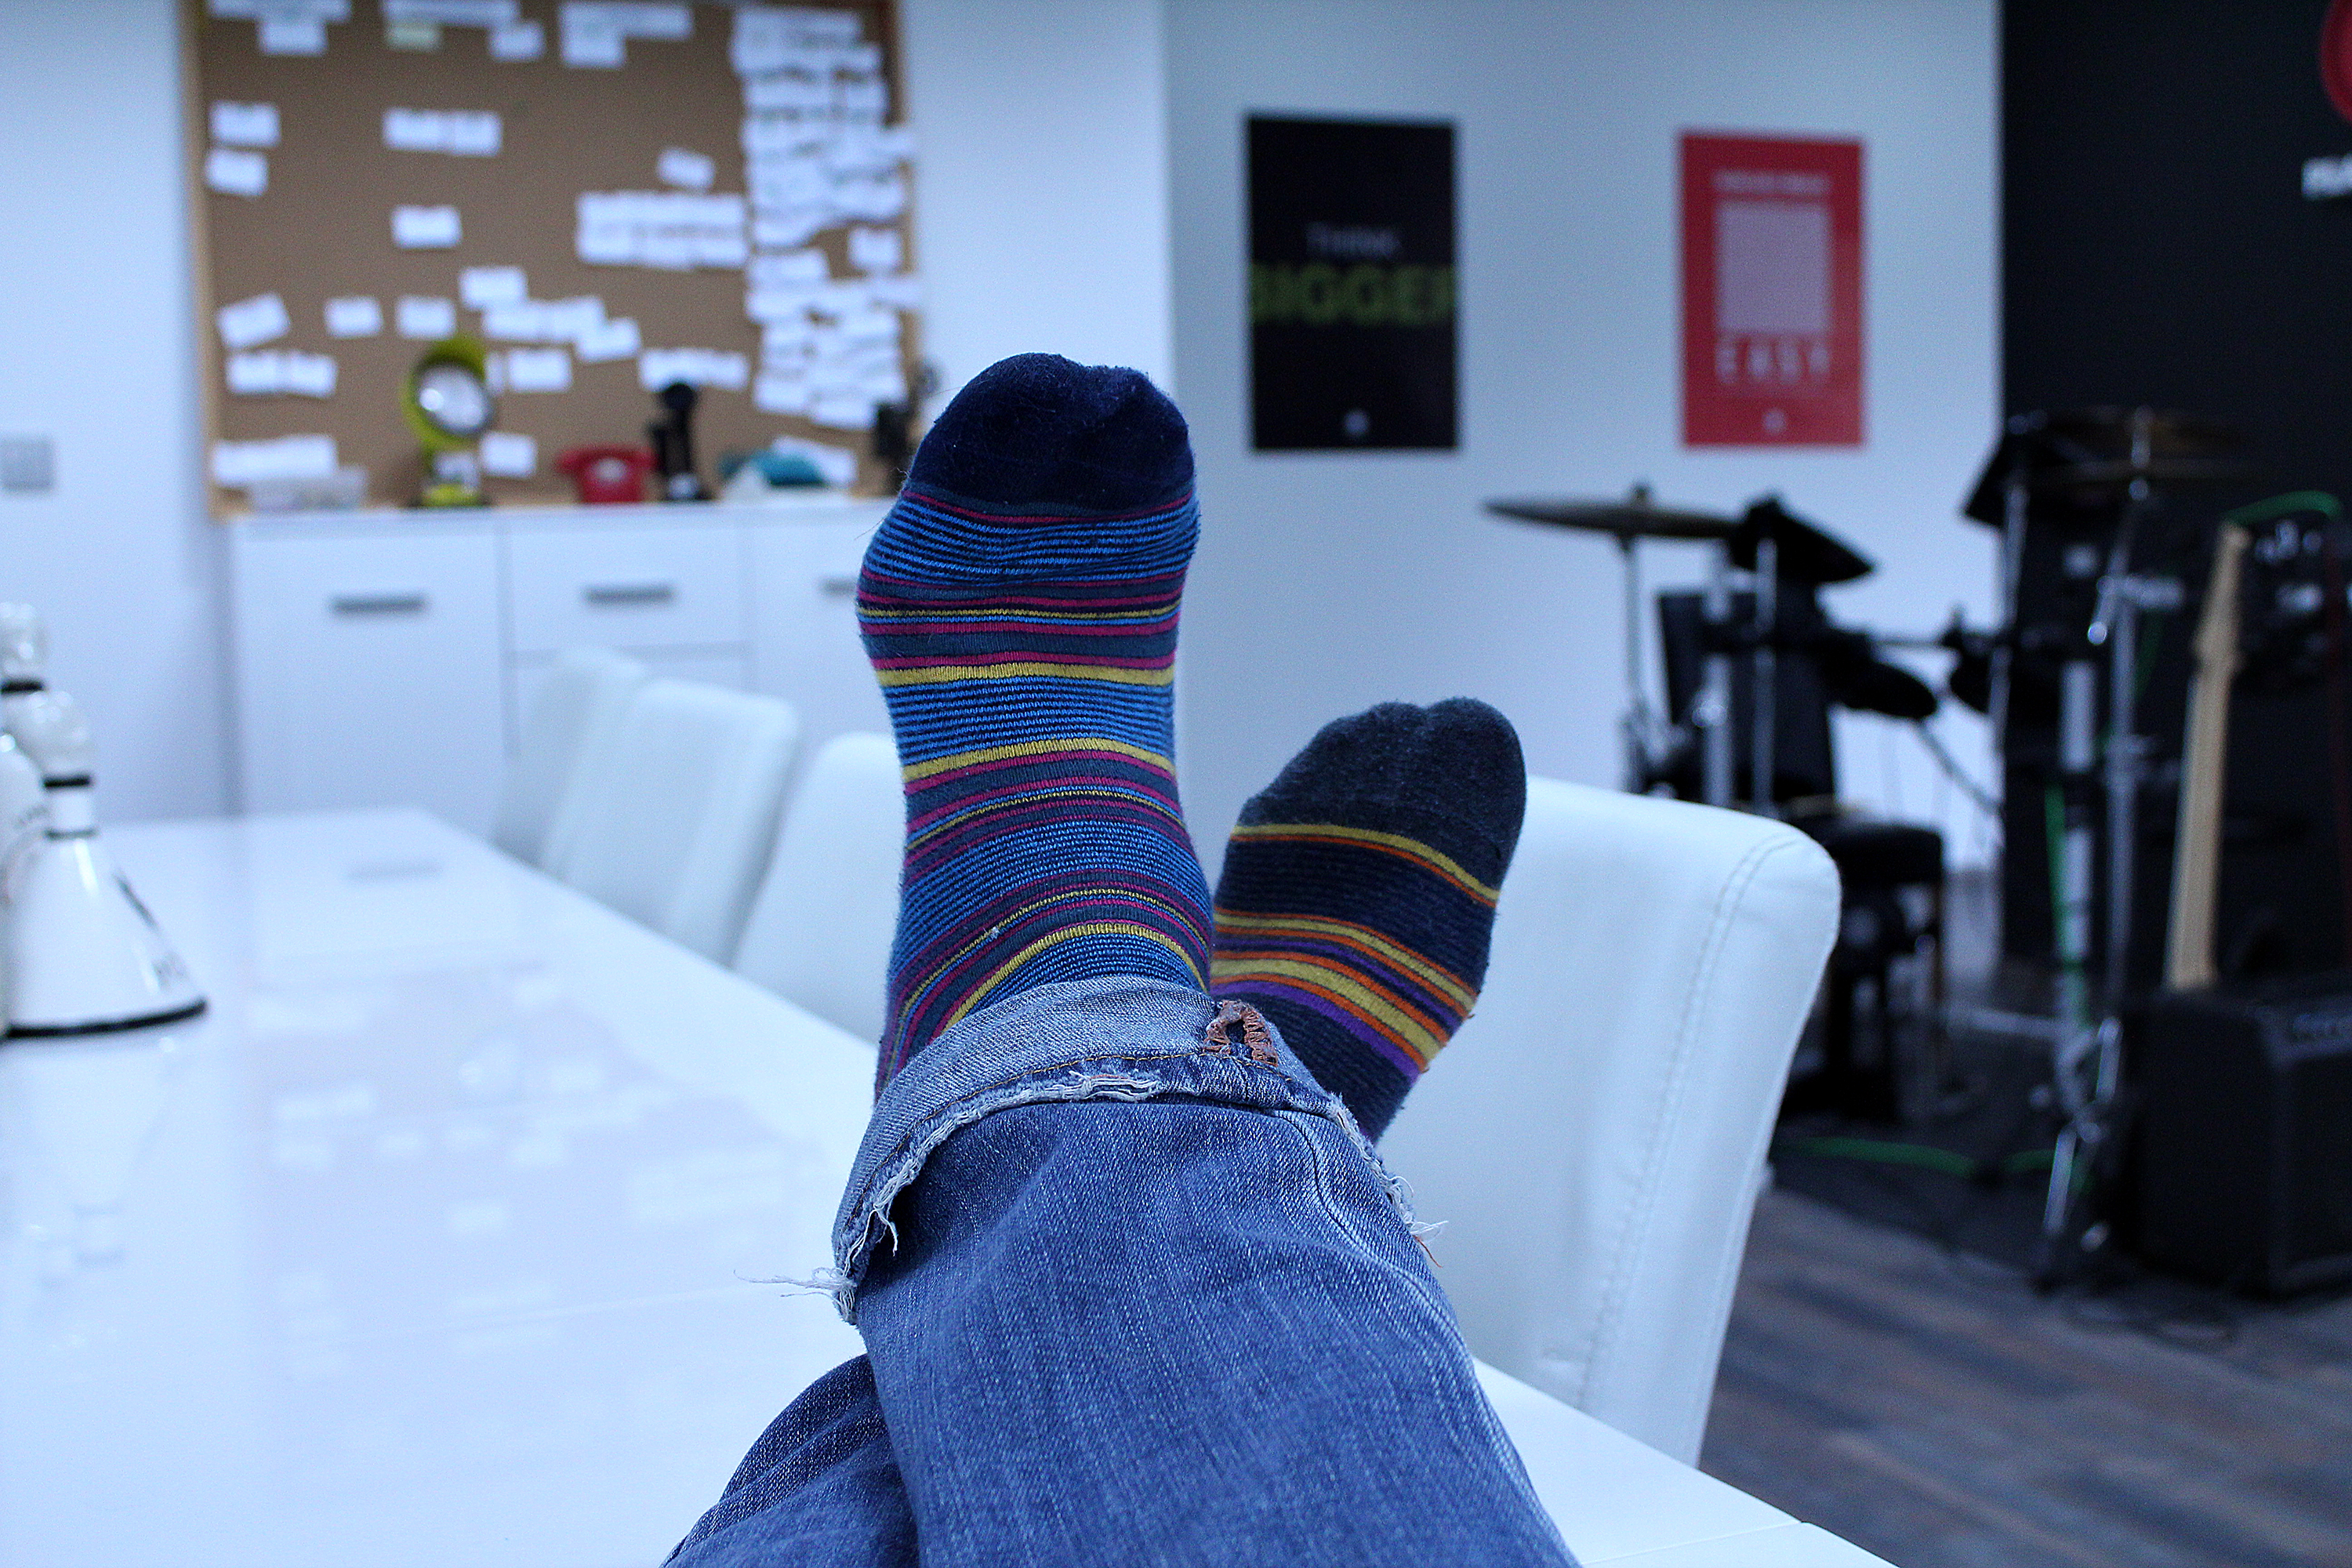
feet, spring, relax, color, fashion, blue, art, design, socks